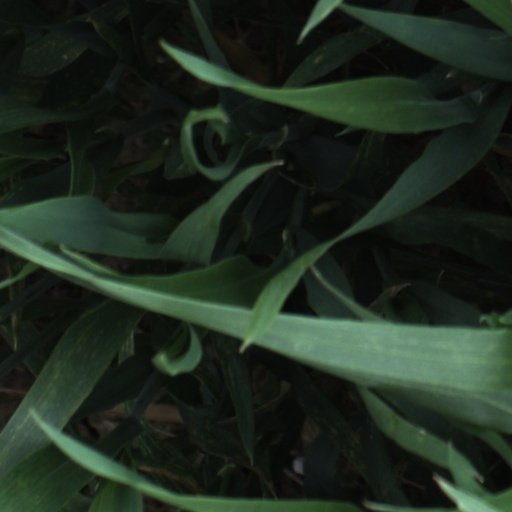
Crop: wheat